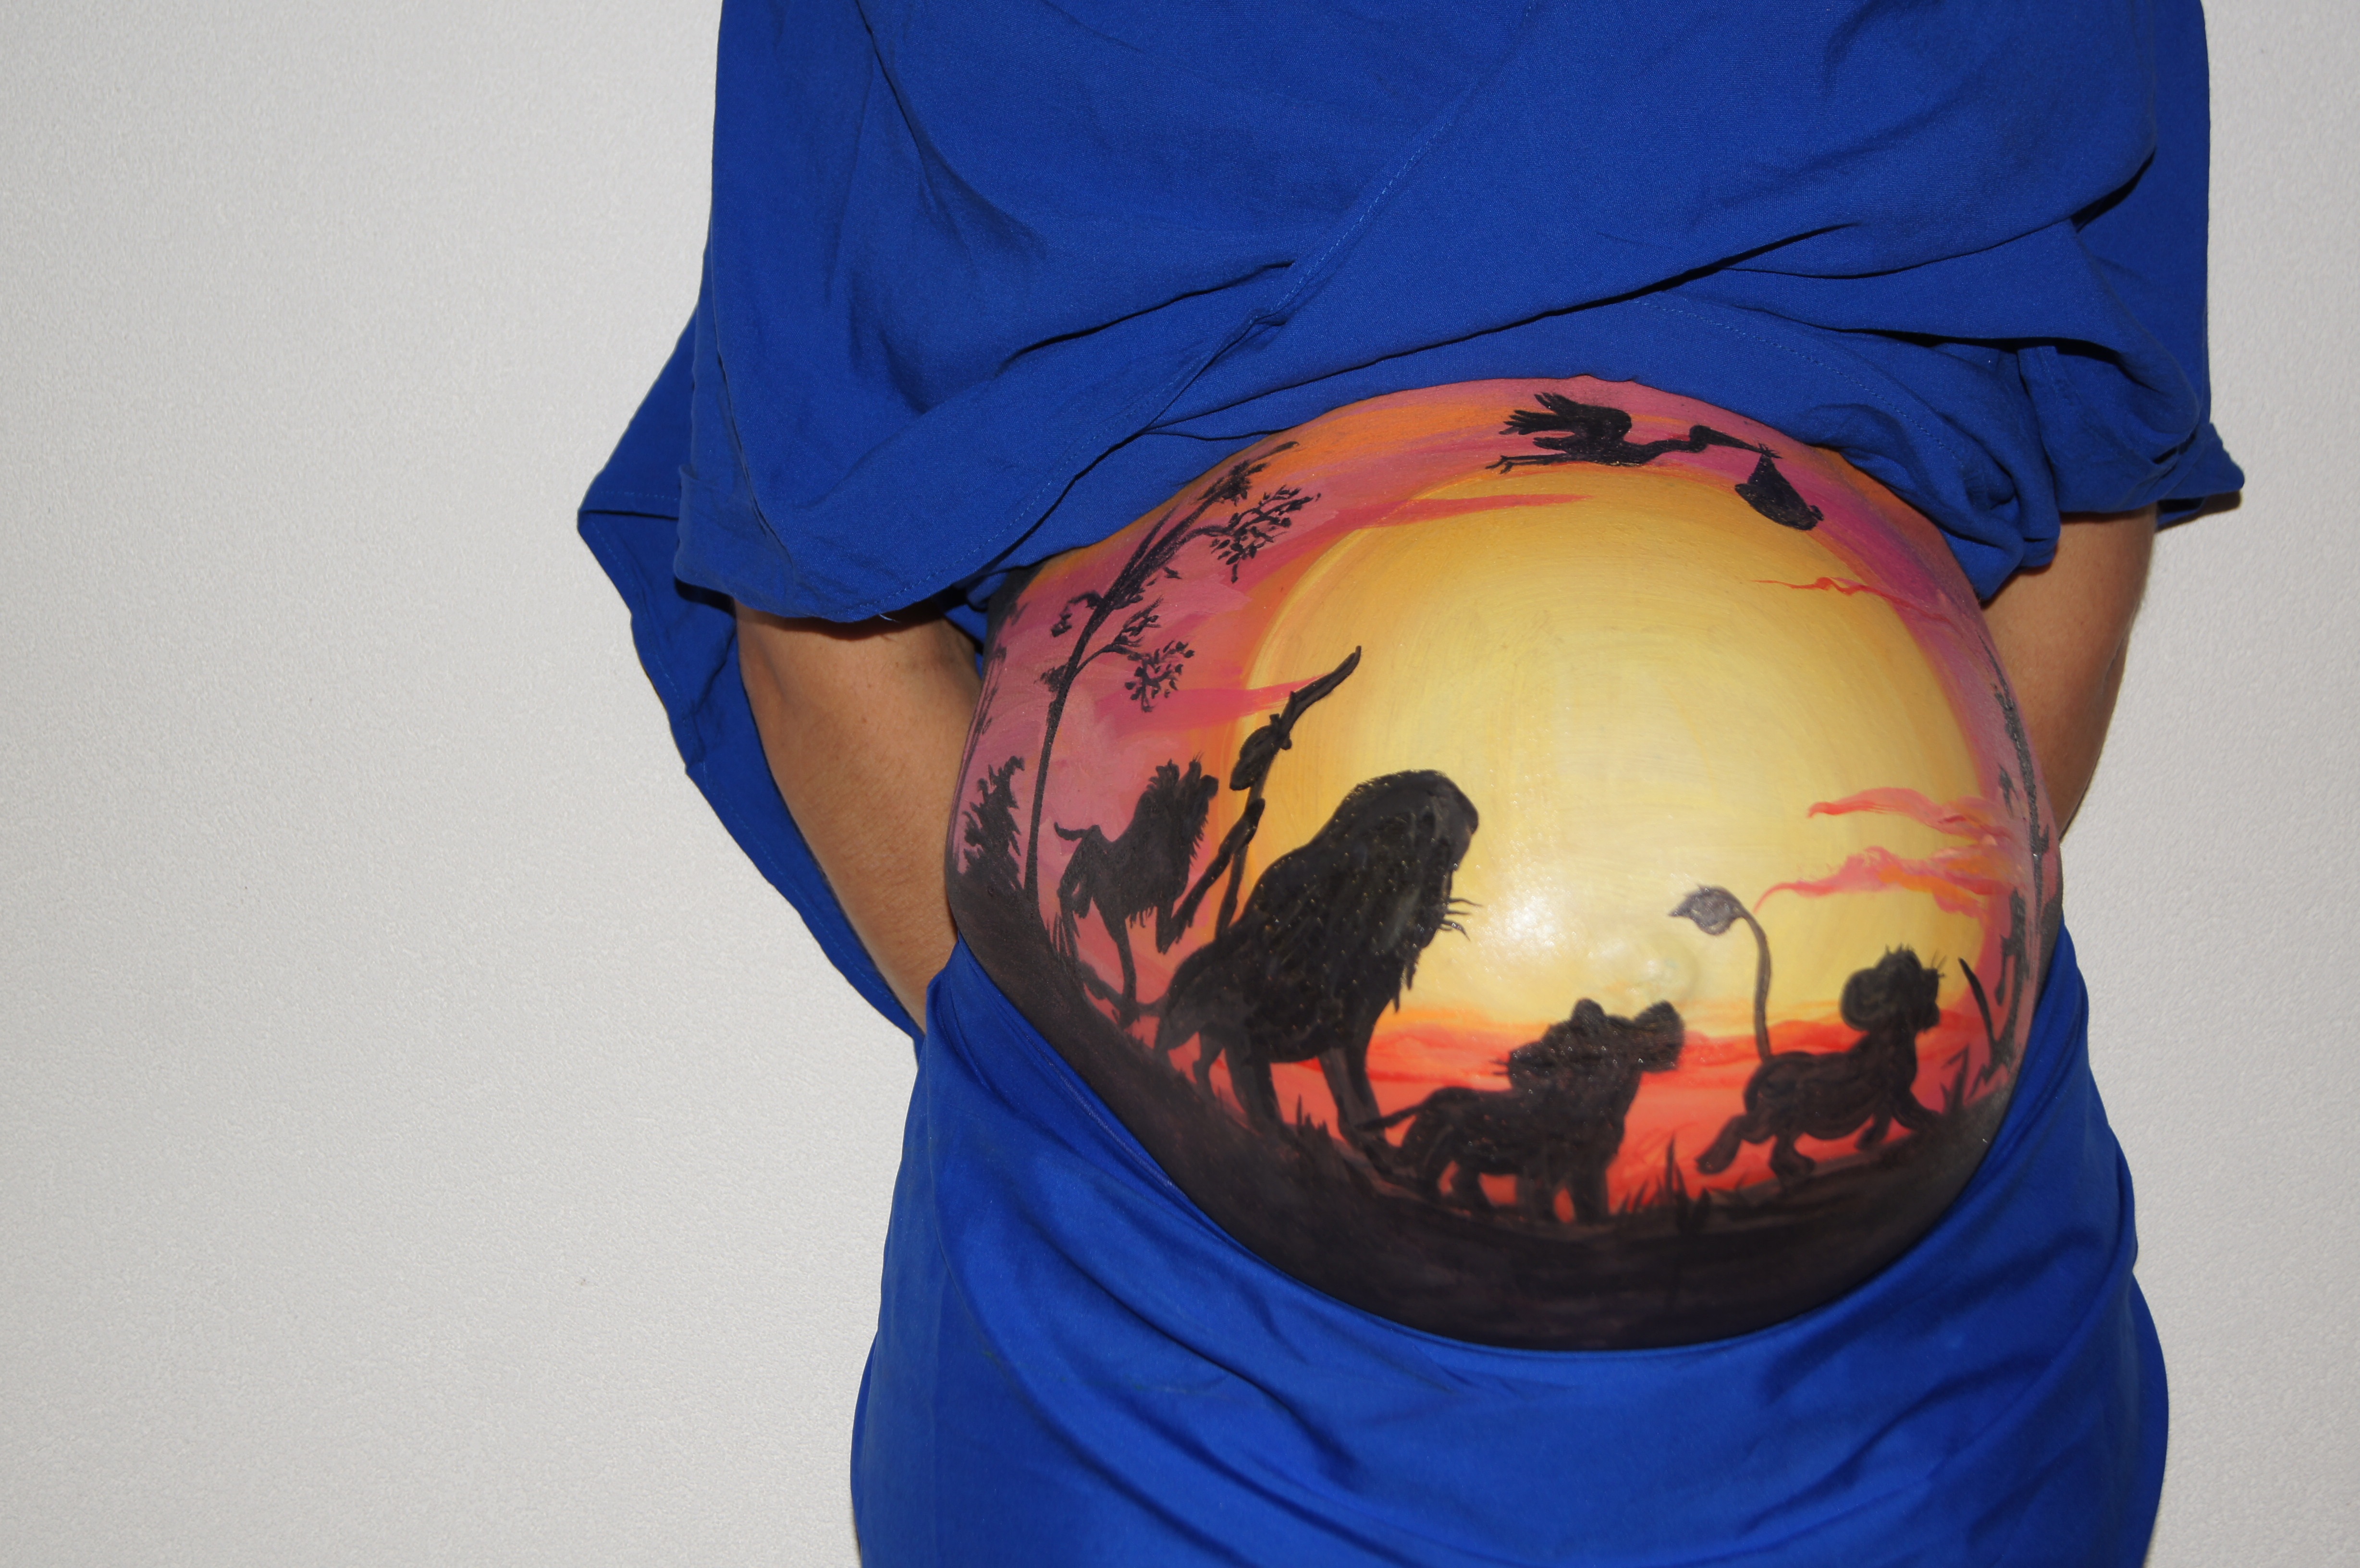
color, blue, clothing, yellow, arm, baby, pregnant, t shirt, lion king, bellypaint, belly painting